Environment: real
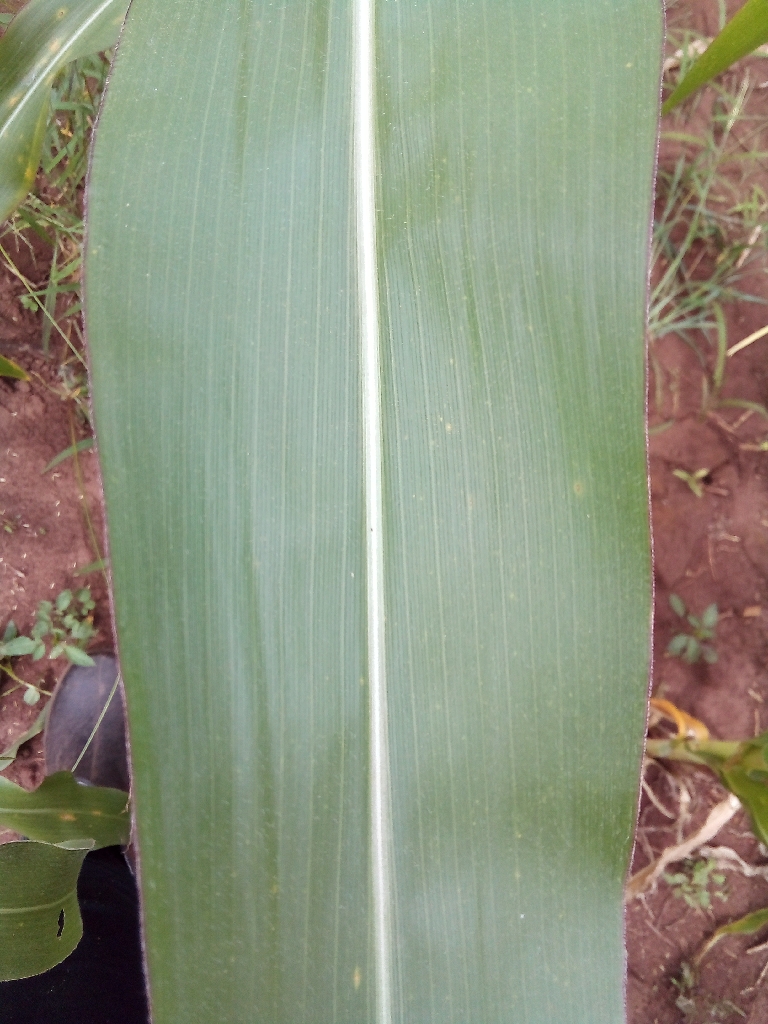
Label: healthy